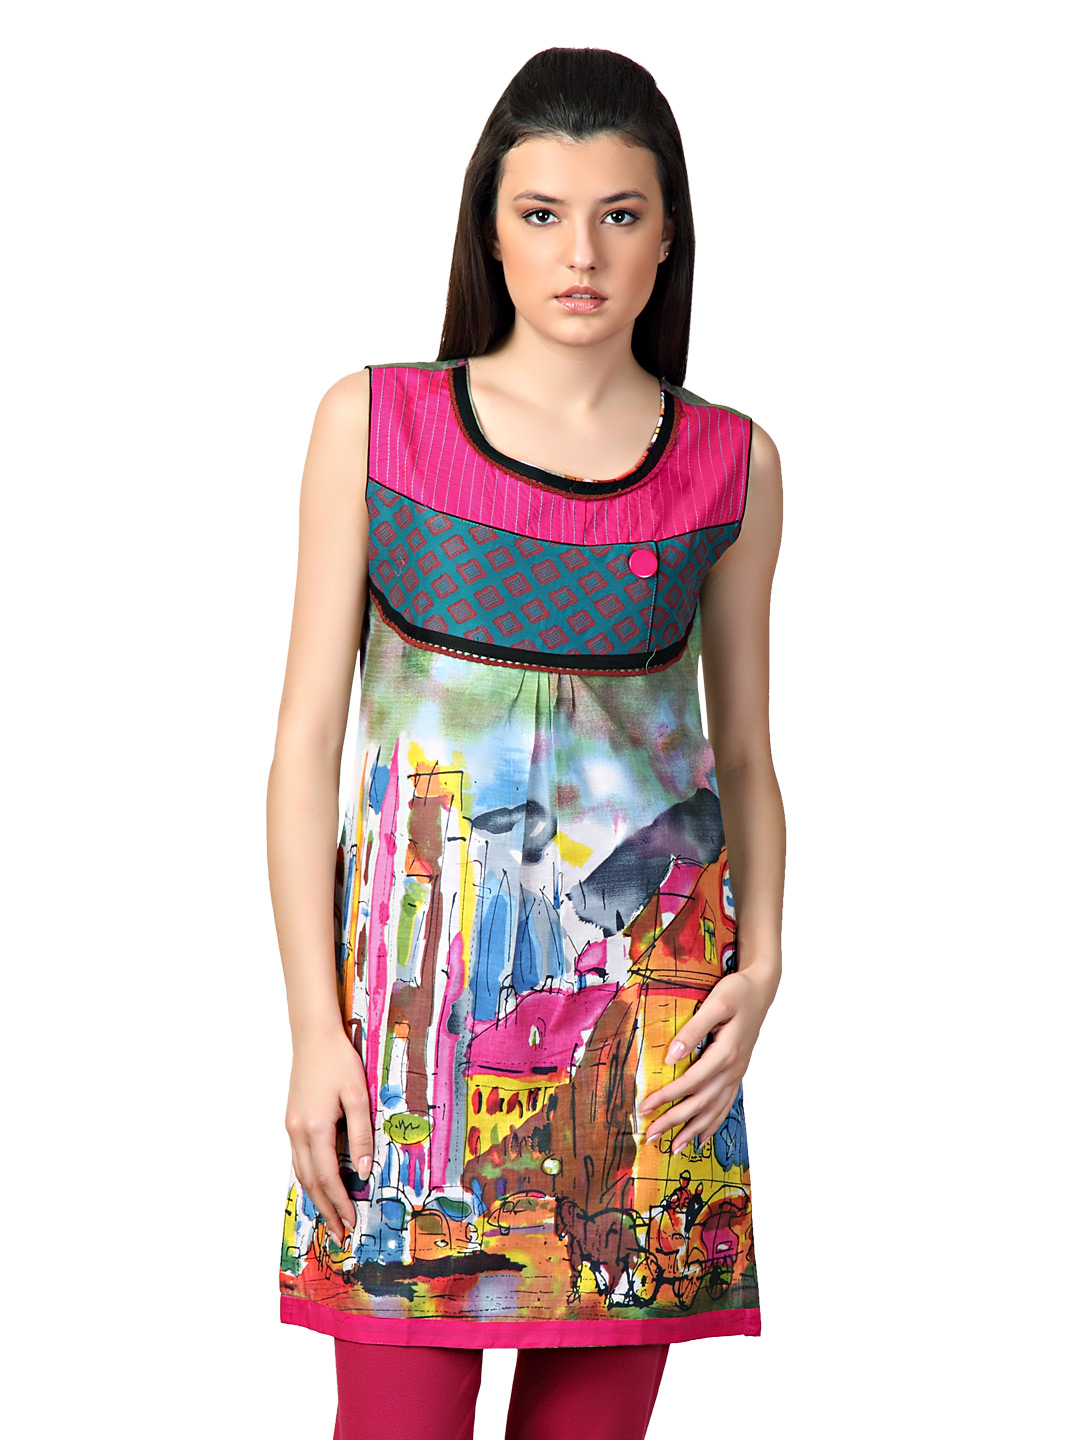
Span Women Multi Coloured Kurta
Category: Apparel / Topwear / Kurtas
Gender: Women
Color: Multi
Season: Summer 2012
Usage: Ethnic